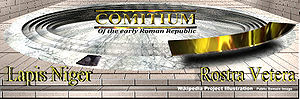
Lapis Niger
Comitium